Exquisite Corpse (novel)

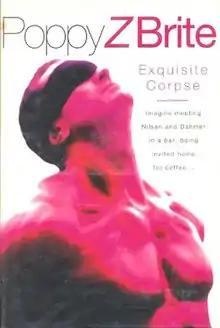
First edition (UK)

Exquisite Corpse is a horror novel by American writer William J. Martin (formerly known and hereafter referred to as Poppy Z. Brite). The protagonist of the story is Andrew Compton, an English convicted homosexual serial killer, cannibal and necrophiliac. Brite has described it as "a necrophilic, cannibalistic, serial killer love story that explores the seamy politics of victimhood and disease."